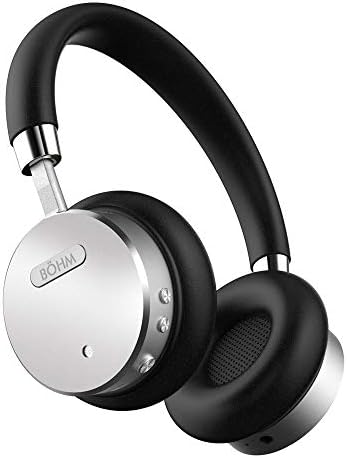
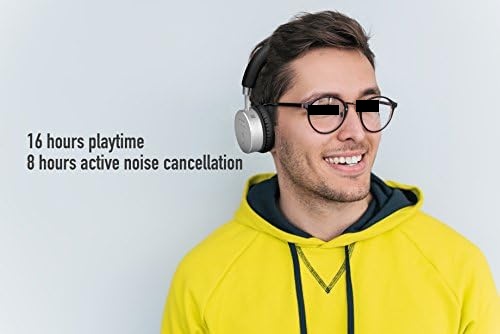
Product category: headphones
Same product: yes